Beek

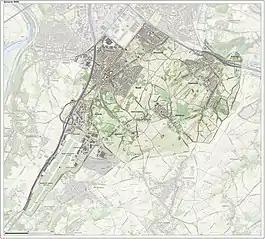
"Topographic map of Beek, June 2015"

Beek is a town and municipality in the southeastern Netherlands, in the province of Limburg. As of 2012, Beek has a population of about 16,400, of which about 8,800 live in the town of Beek.